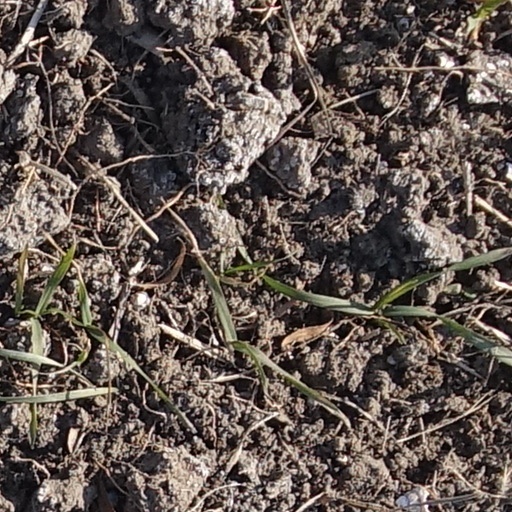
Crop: wheat